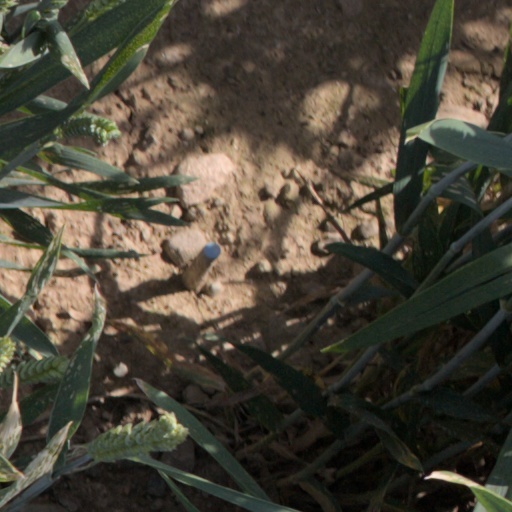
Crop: wheat